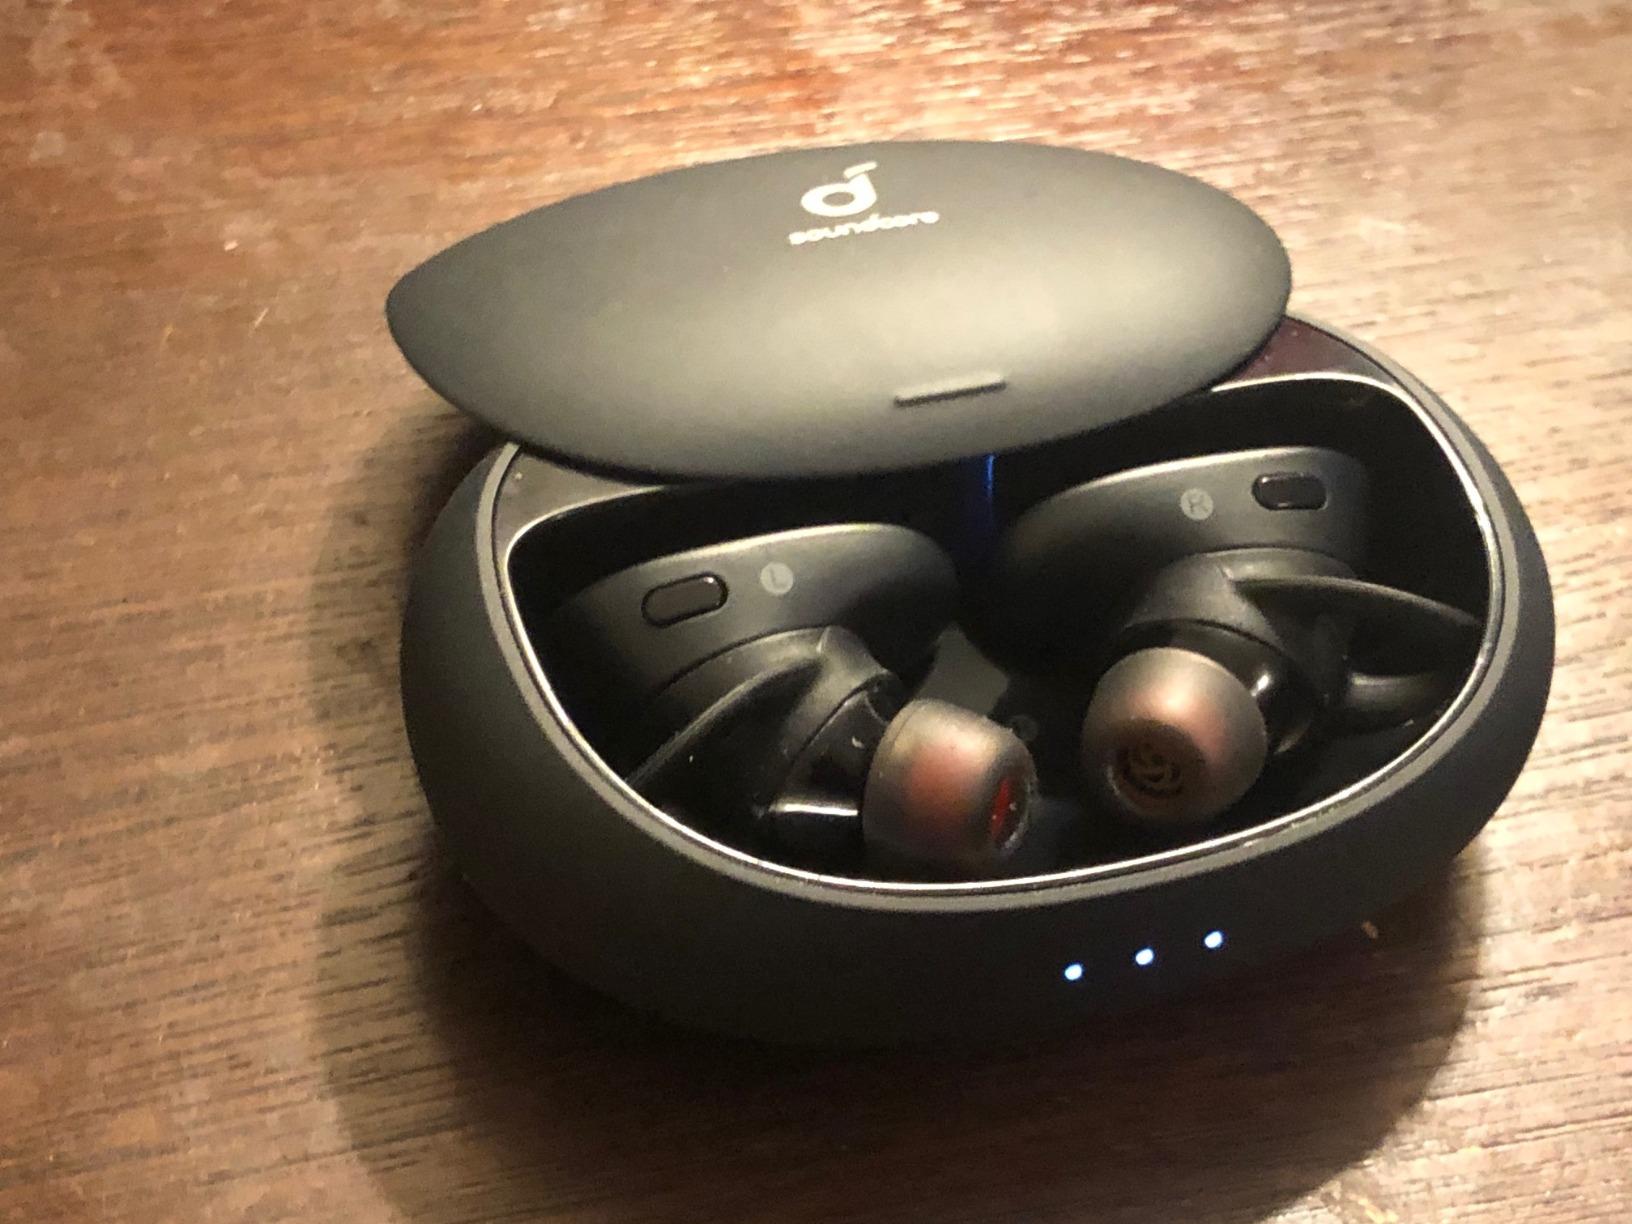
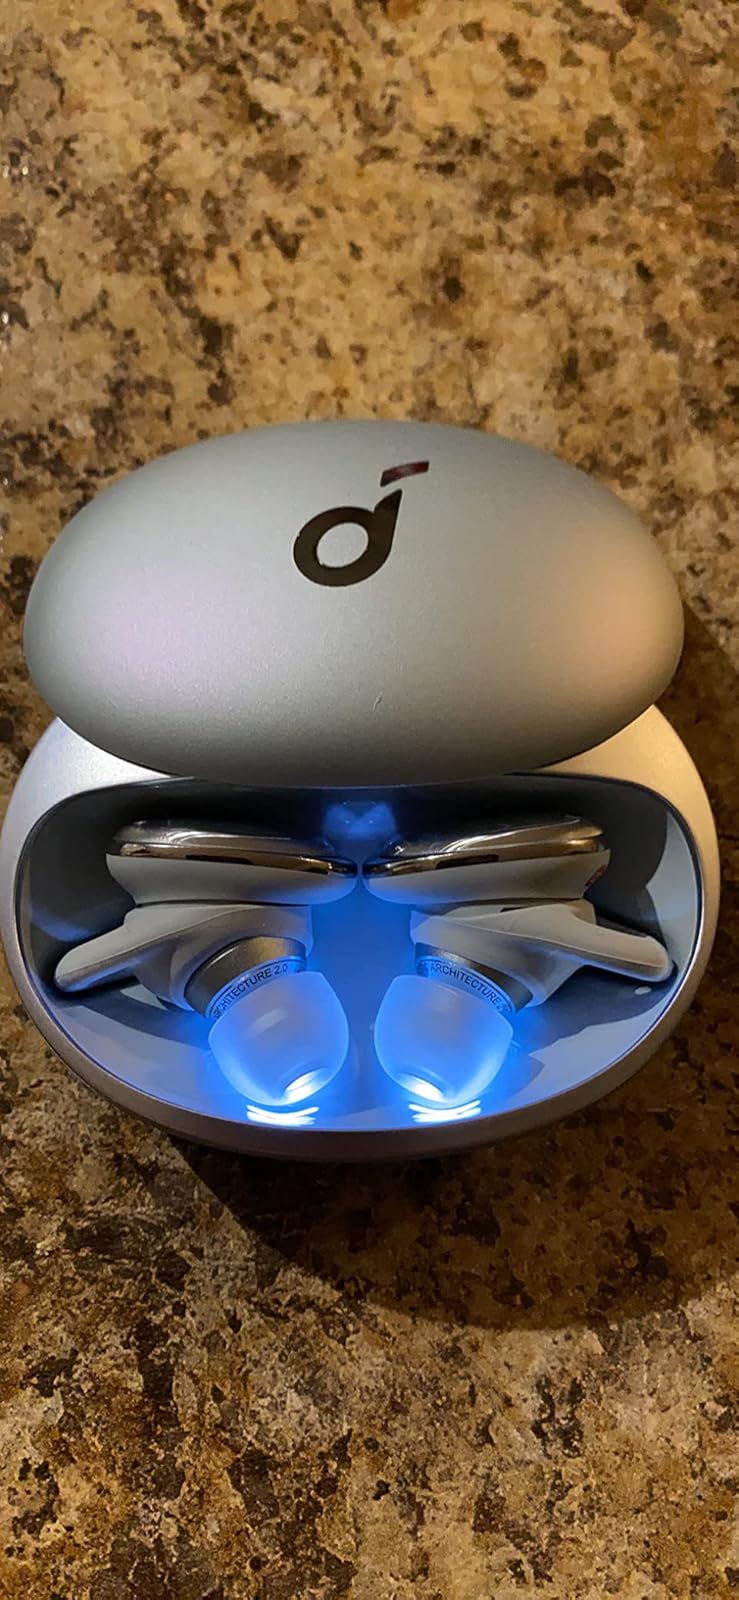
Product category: earbuds
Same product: no